Guest iin London

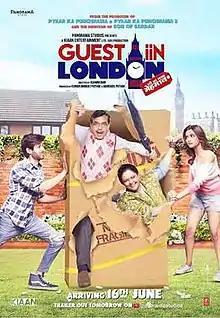
Theatrical poster

Guest iin London is a 2017 Indian Hindi-language comedy-drama film written and directed by Ashwni Dhir. It is a spiritual sequel to "Atithi Tum Kab Jaoge?" (2010). It stars Kartik Aaryan, Kriti Kharbanda, Paresh Rawal and Tanvi Azmi. The film is produced by Panorama Studios and co-produced by Nishant Pitti. The film revolves around Aryan Shergill (Kartik Aaryan) and his girlfriend Anaya Patel (Kriti Kharbanda), and their lives which take a turn when uninvited guests visit them in London. It was released worldwide on 7 July 2017, to negative reviews from critics.